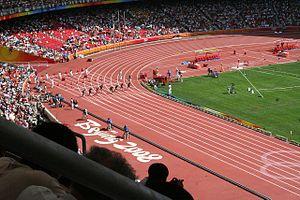
Les épreuves d'athlétisme des Jeux olympiques d'été de 2008 ont eu lieu du 15 au 24 août 2008 au Stade national de Pékin. 2 056 athlètes ont pris part aux 47 épreuves, dont le 3 000 m steeple féminin disputé pour la première fois lors de Jeux olympiques.